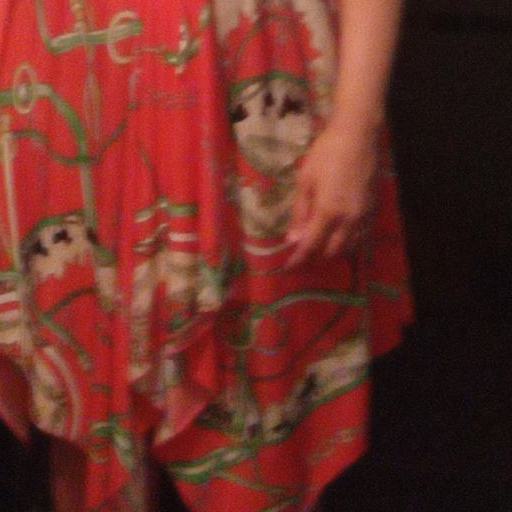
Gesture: no_gesture